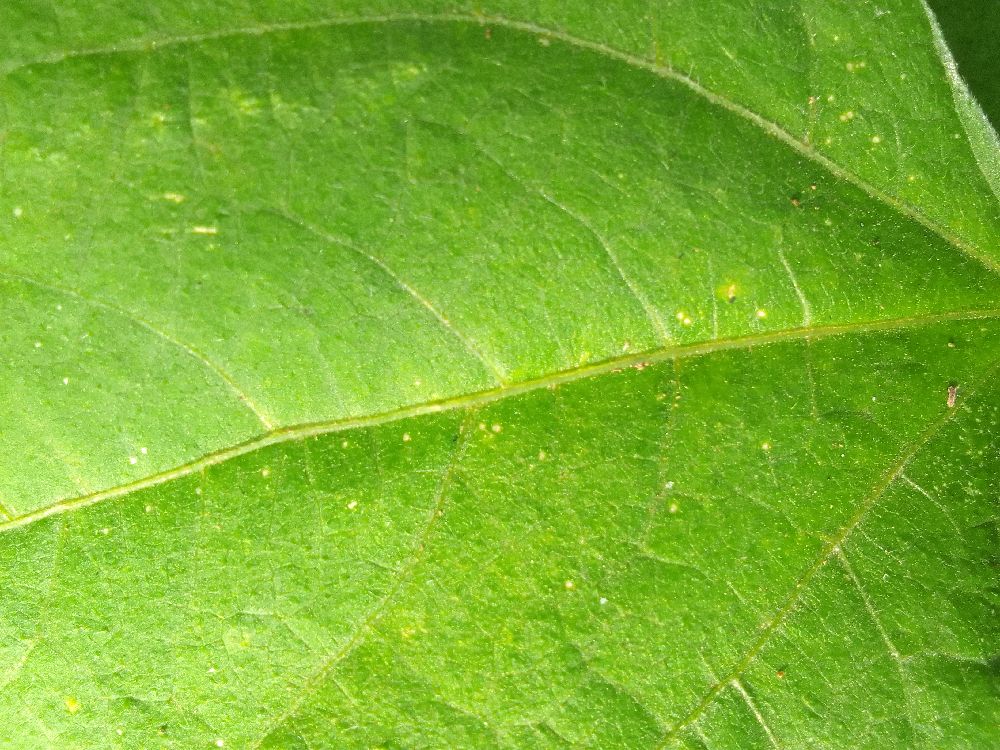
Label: healthy